Wasaya Airways

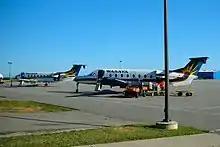
Two Beechcraft 1900Ds of Wasaya Airways at Sioux Lookout Airport

Established in 1989 as Kelner Airways, it was renamed Wasaya in 1993. The new name comes from the Oji-Cree language, which means "it is bright" in English, in reference to the brightness of the rising Sun.